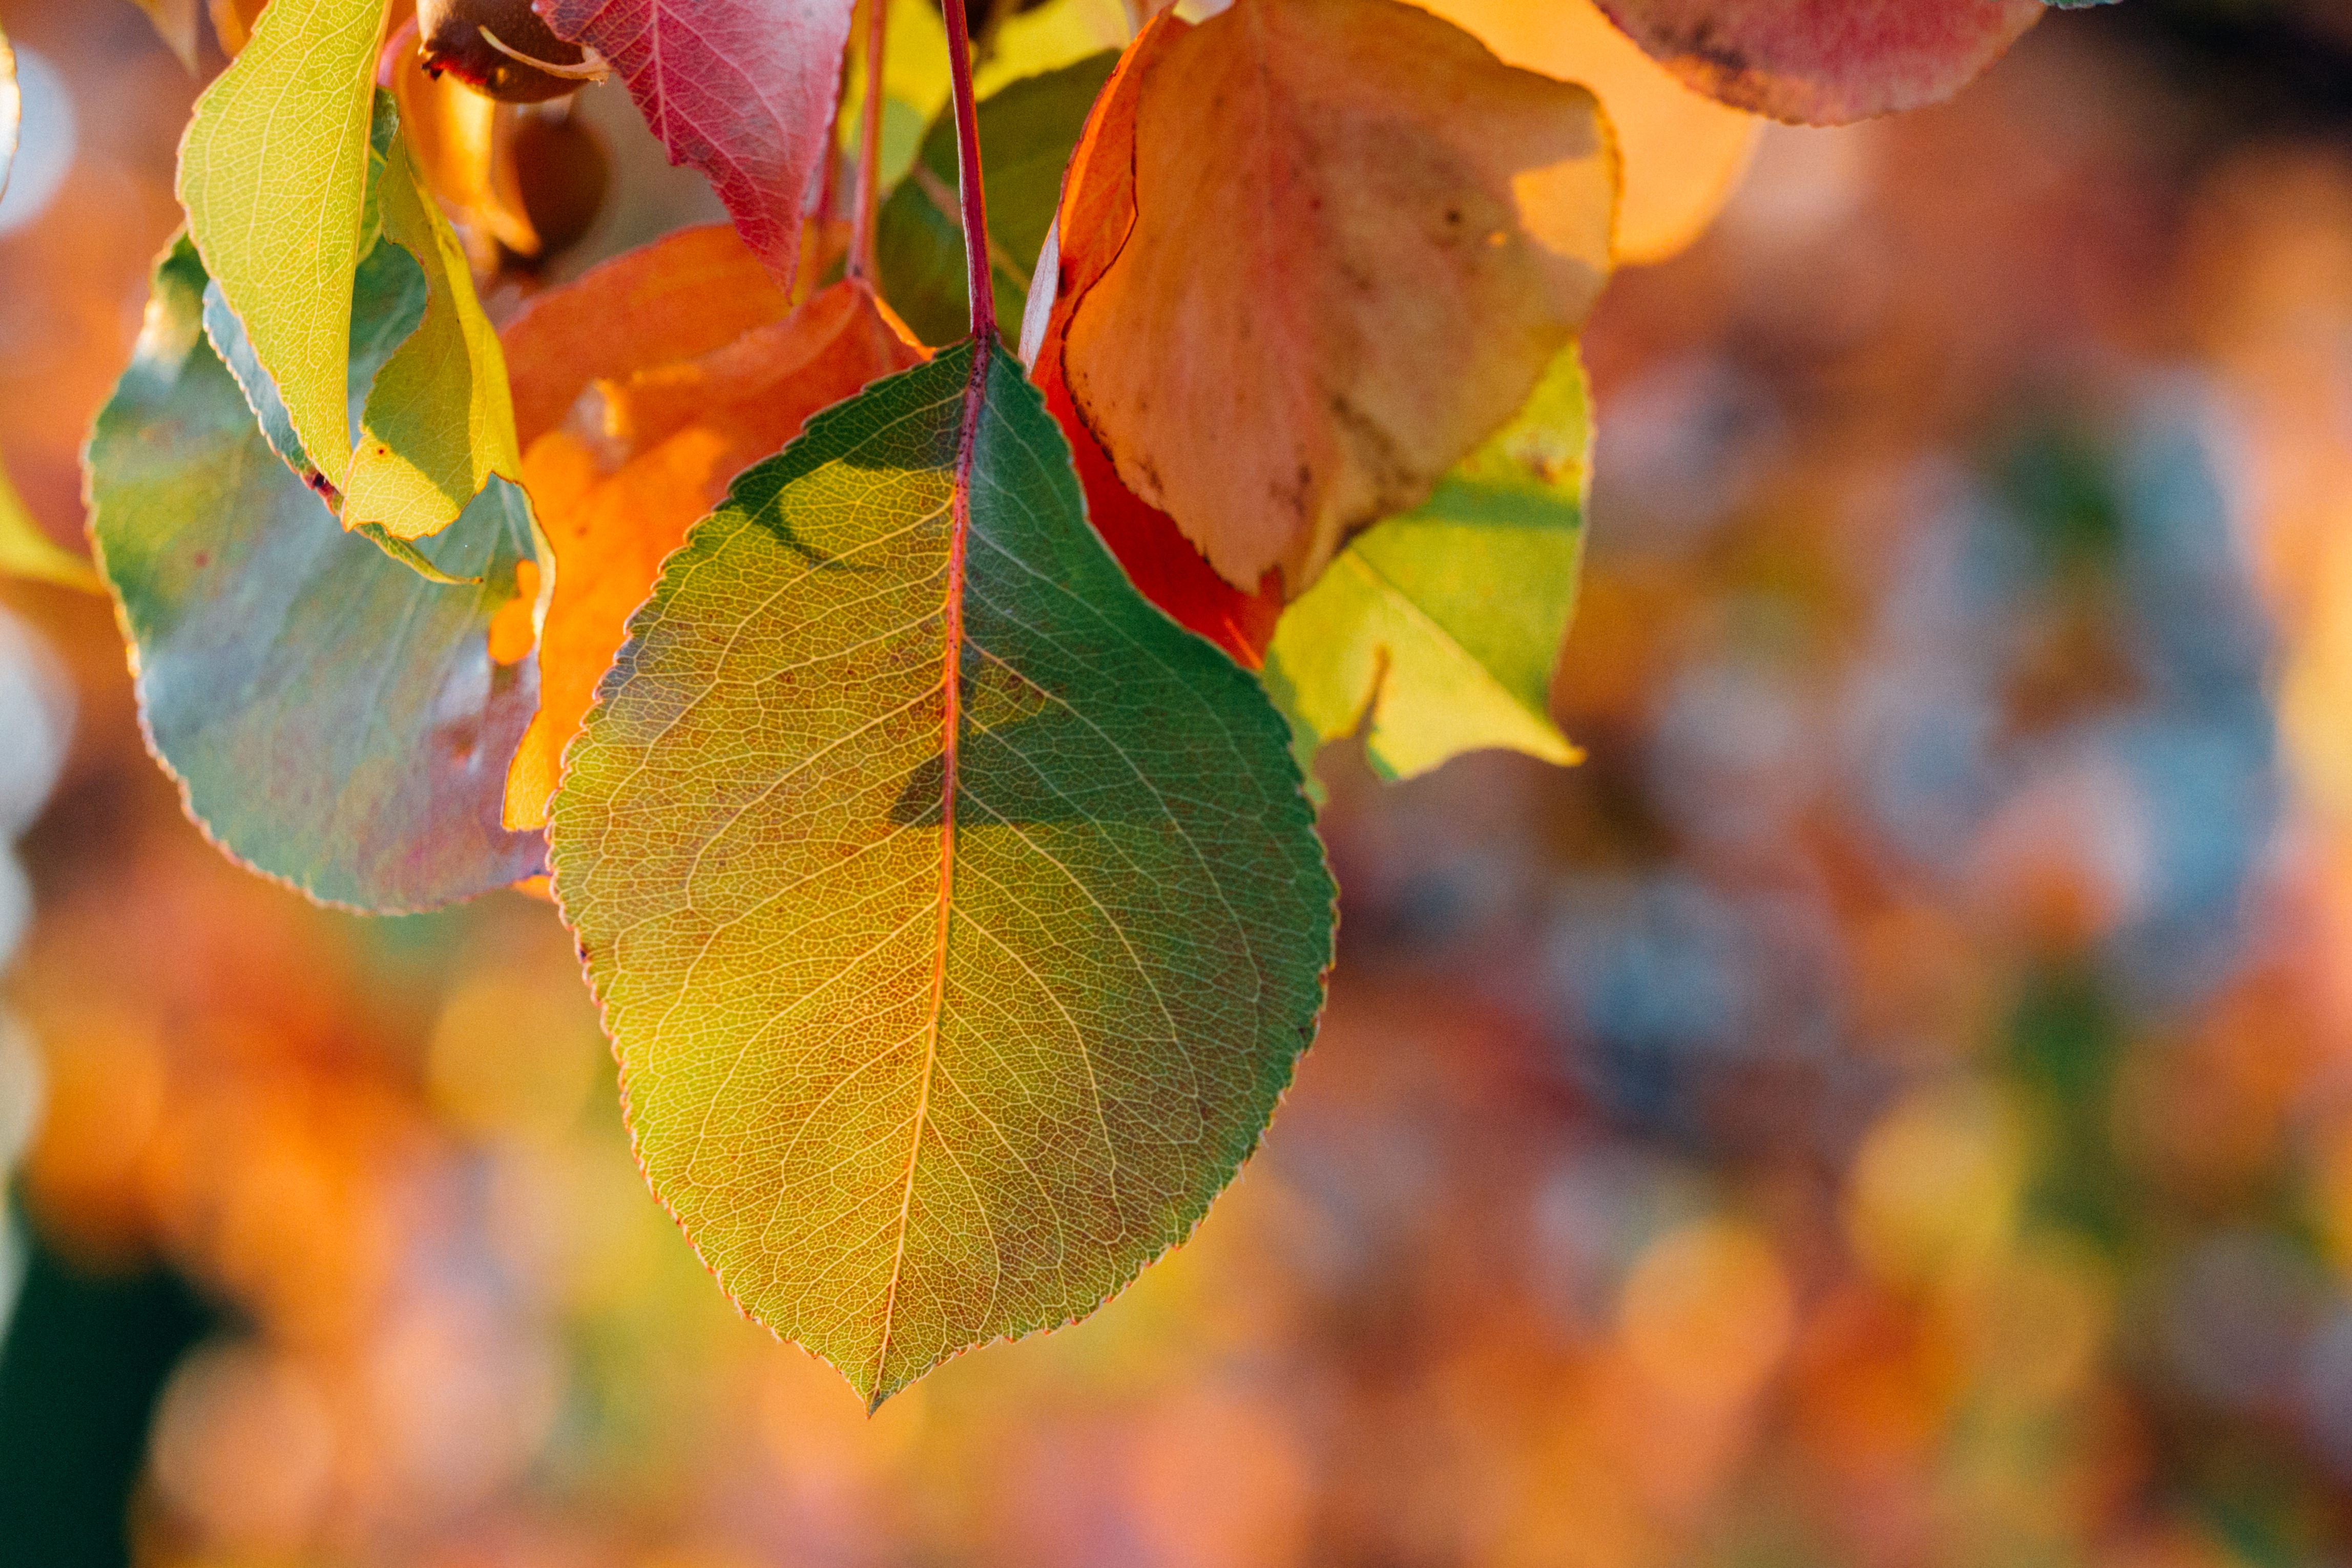
tree, nature, branch, plant, photography, sunlight, leaf, fall, flower, color, macro, autumn, botany, yellow, flora, season, close up, leaves, macro photography, plant stem, woody plant